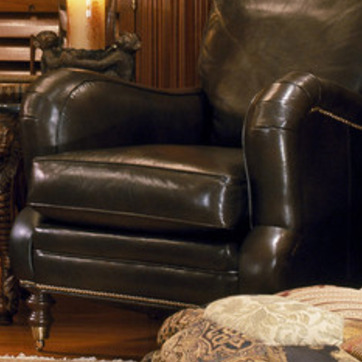
Material: leather